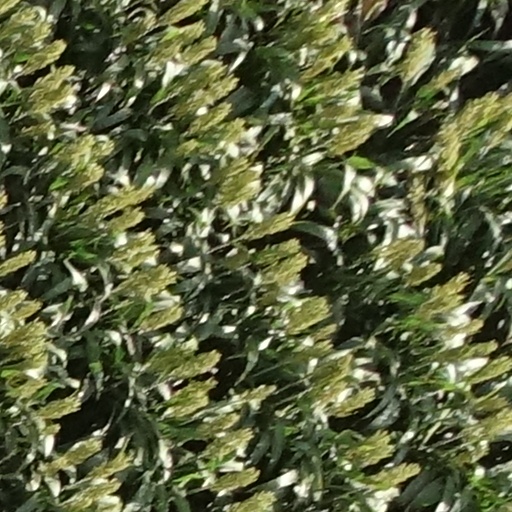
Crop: sorghum